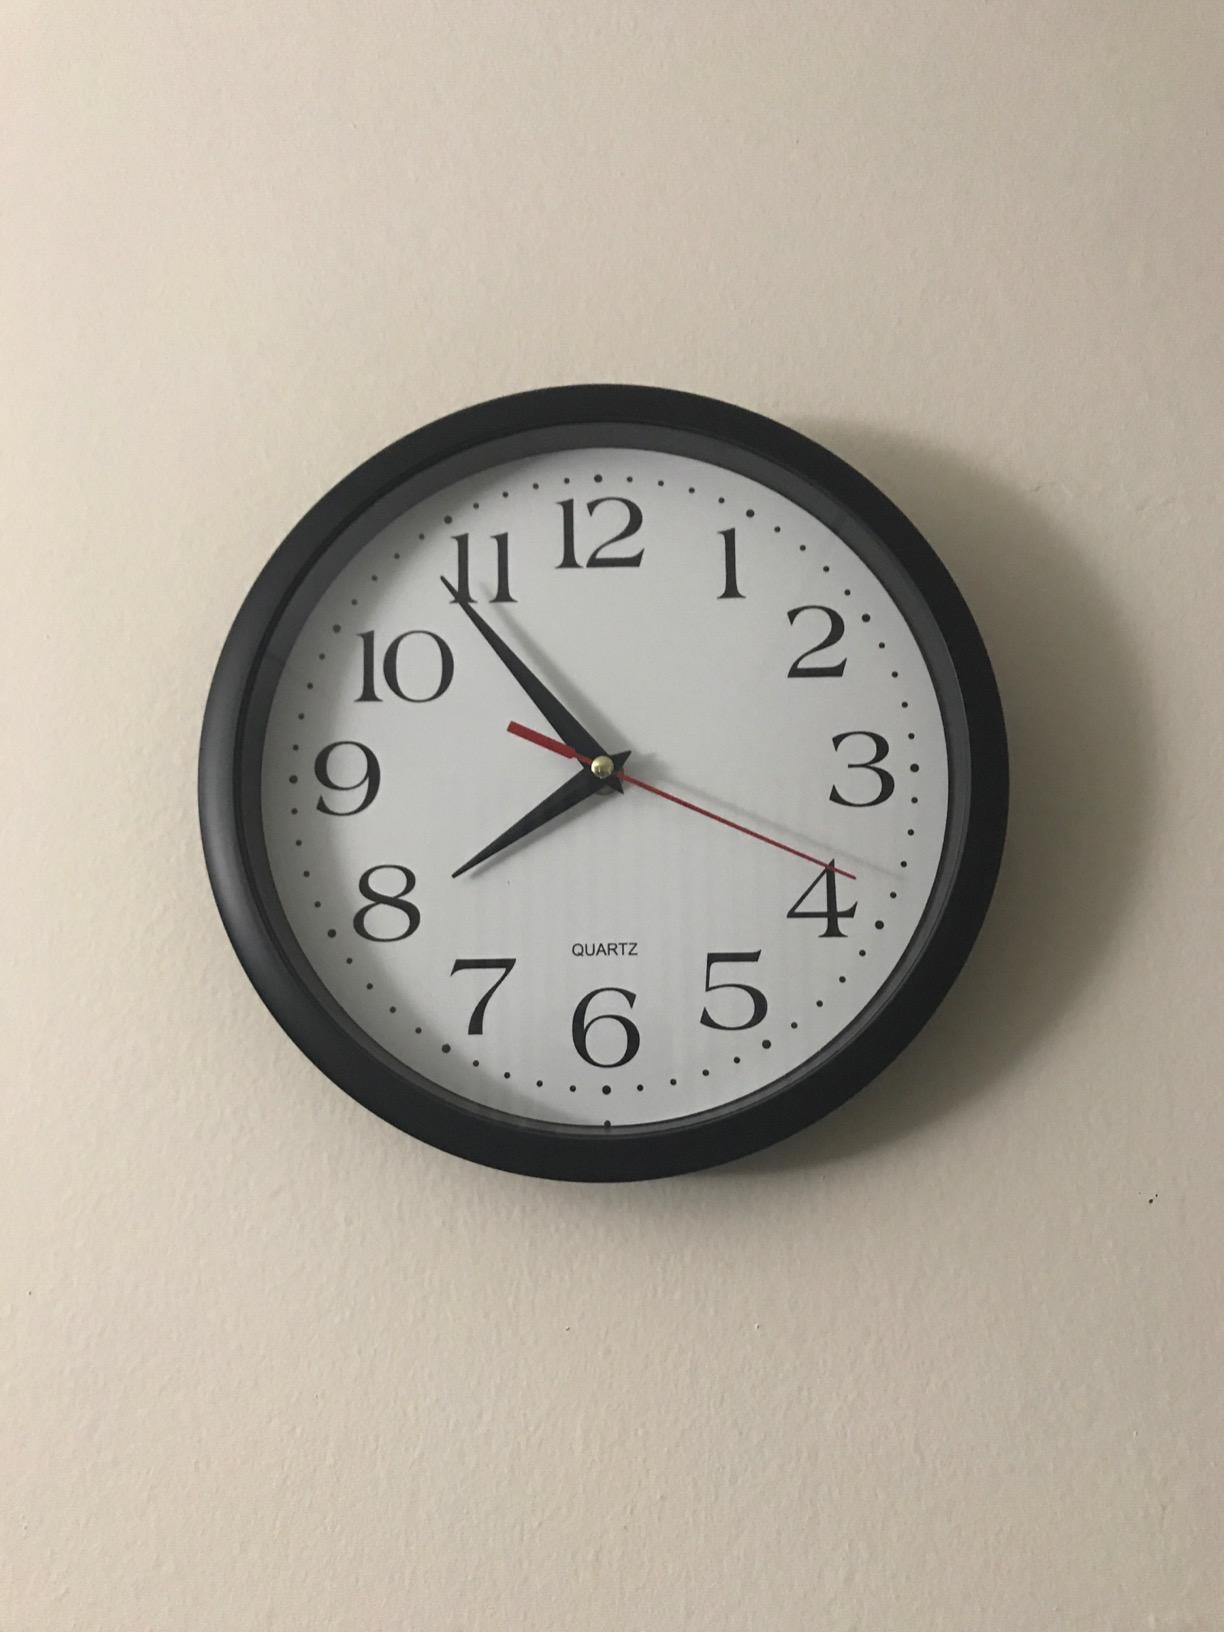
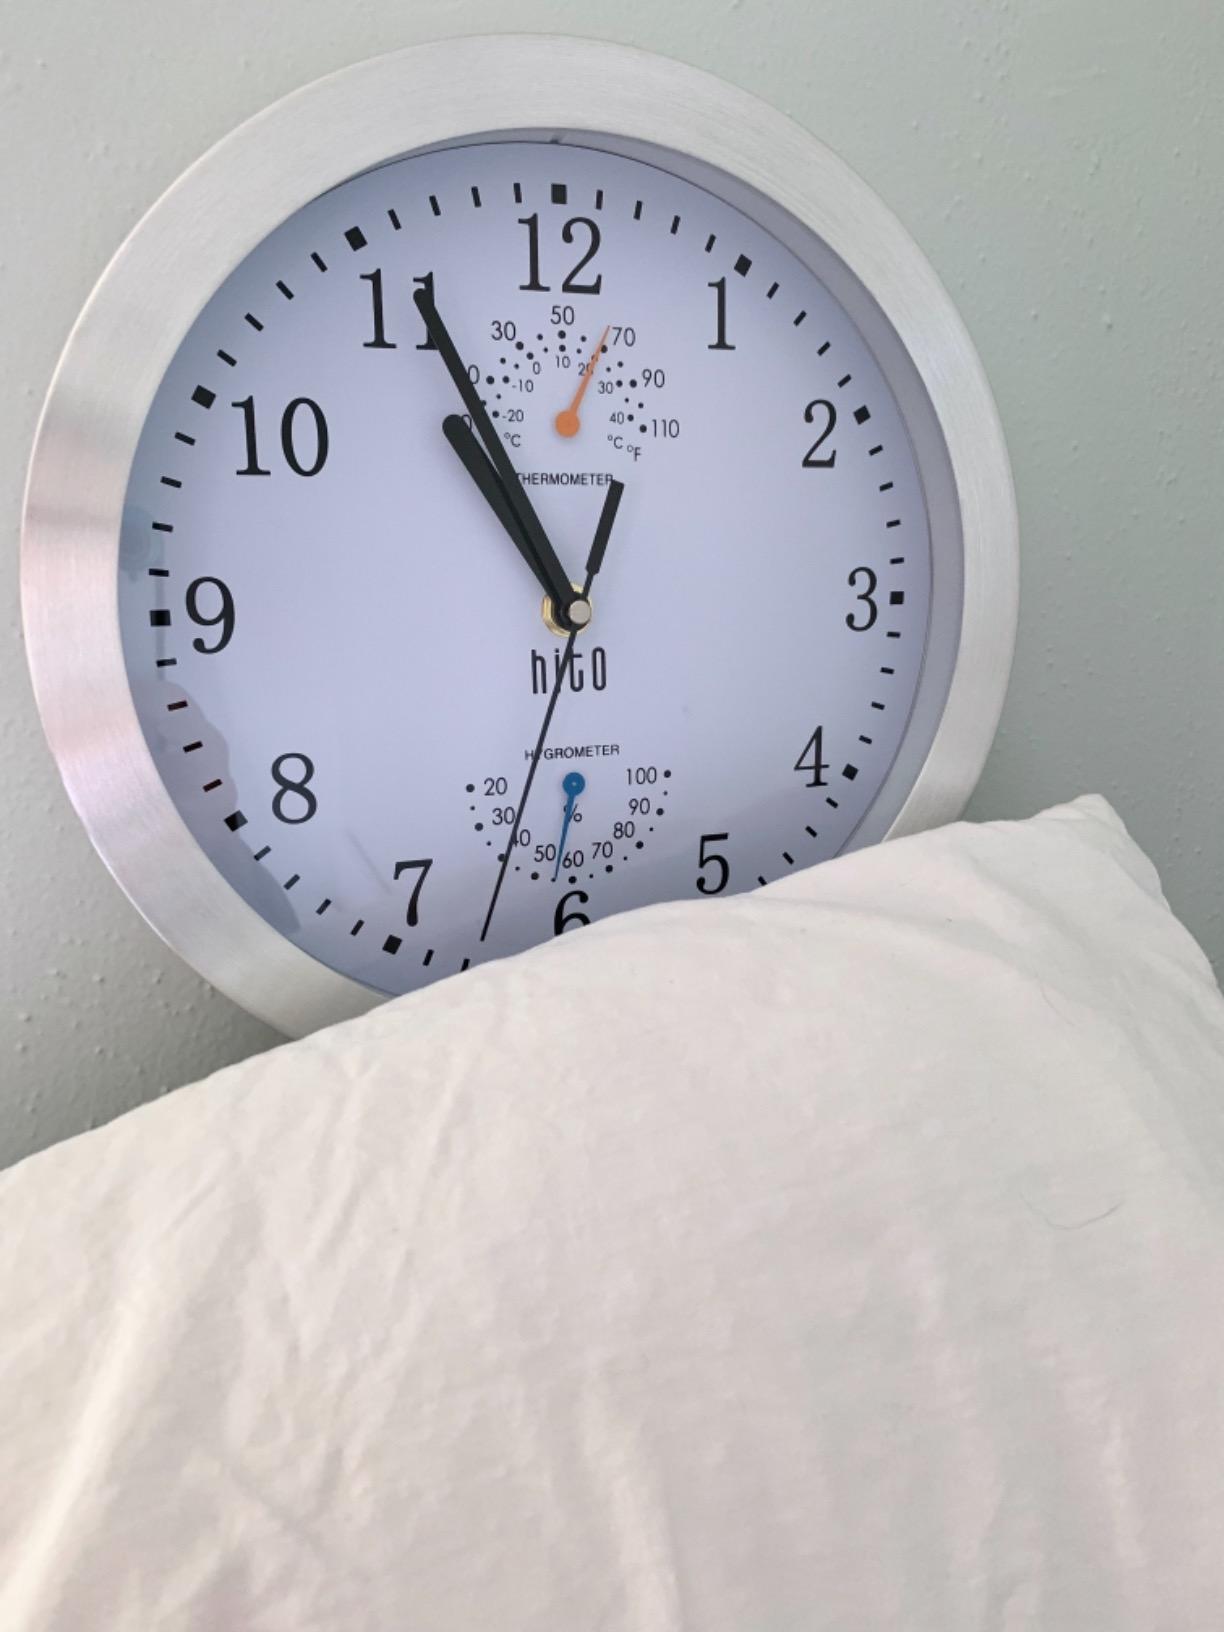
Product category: clock
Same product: no